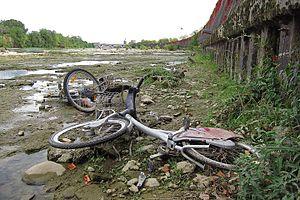
Toulouse (Haute-Garonne, Midi-Pyrénées, France)
L'Occitanie est une région administrative française créée par la réforme territoriale de 2014 comportant 13 départements, et qui résulte de la fusion des anciennes régions Languedoc-Roussillon et Midi-Pyrénées. Temporairement appelée Languedoc-Roussillon-Midi-Pyrénées, le nom « Occitanie » est officiel depuis le 28 septembre 2016 et effectif depuis le 30 septembre 2016. S'il est sous-titré « Pyrénées-Méditerranée » par le conseil régional, ce sous-titre n'apparaît pas dans le Journal officiel de la République française. Le conseil régional est présidée par Carole Delga depuis le 4 janvier 2016, et son chef-lieu est Toulouse.